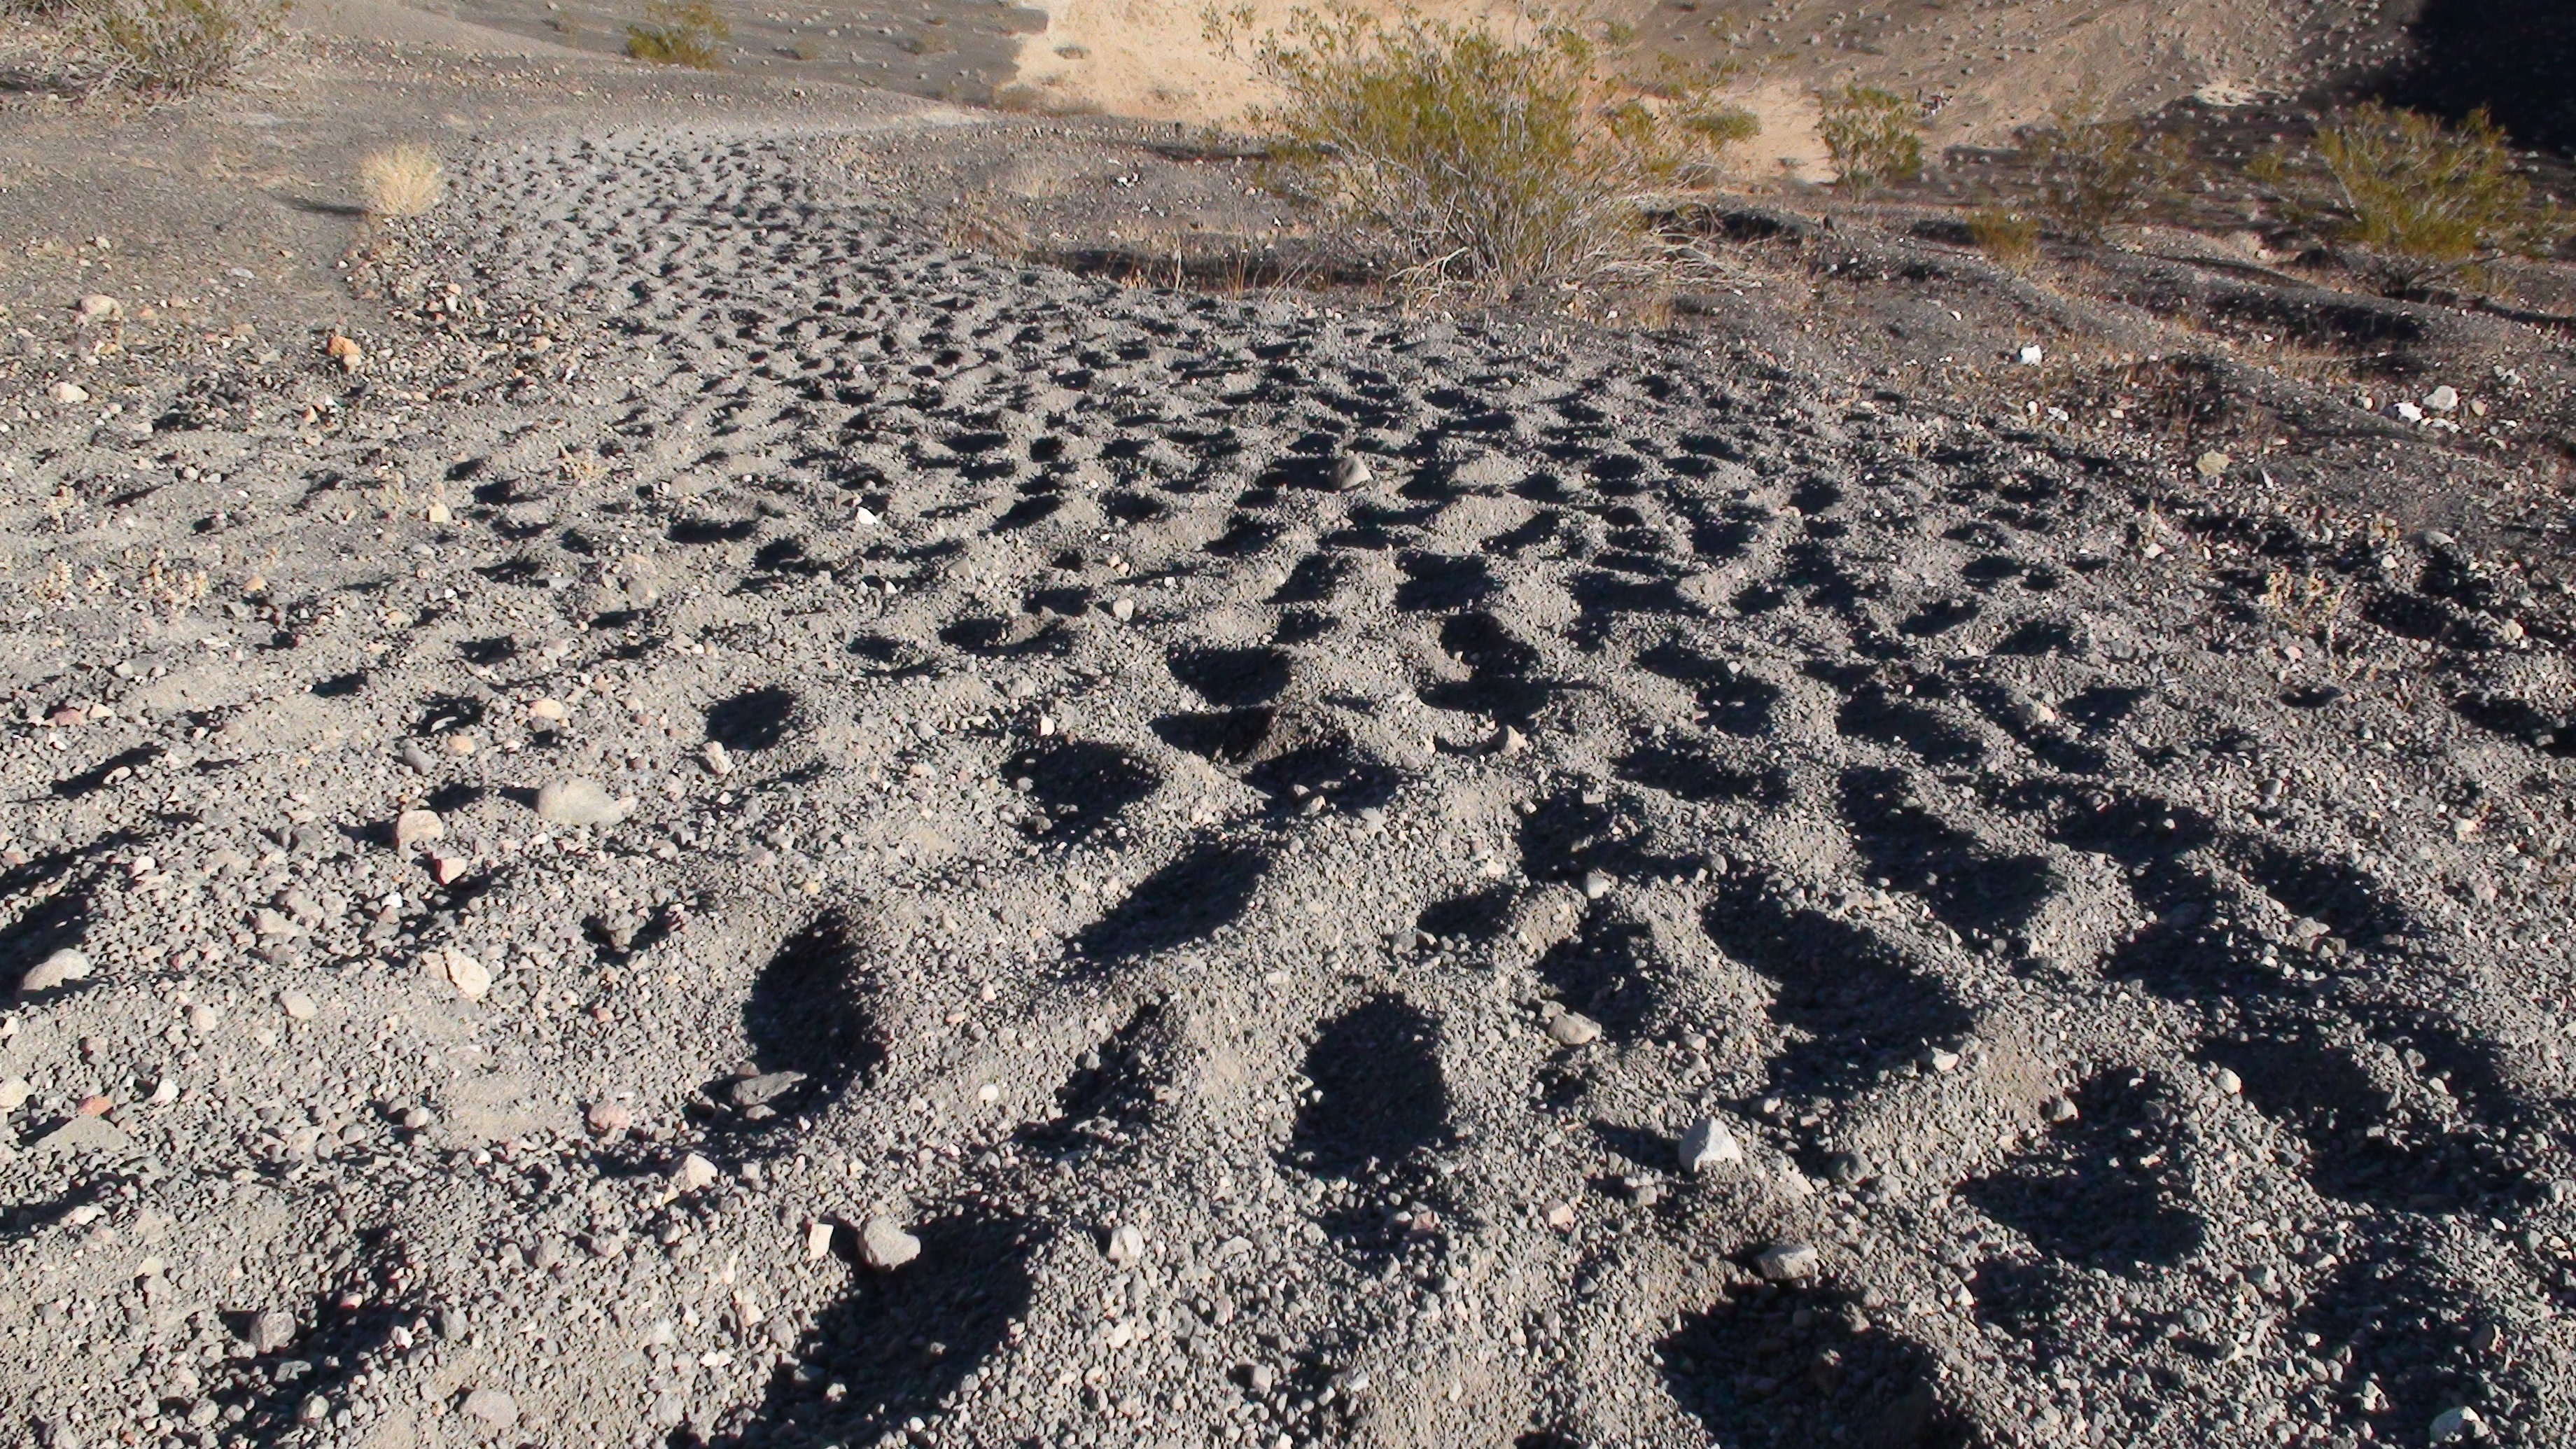
landscape, nature, outdoor, sand, wilderness, land, wild, environment, scenic, mud, natural, scenery, soil, material, geology, gravel, nevada, death valley, road surface, mudflat, geological phenomenon, vacano